Dorothy Leland

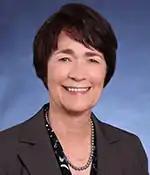
Leland in 2011

Dorothy Leland, also known as Dorothy Leland Wilson, is an American academic administrator, university president and chancellor. She was the 19th president, and the second female president, of Georgia College & State University from 2004 until 2011. Leland was appointed as the third Chancellor for University of California, Merced, replacing Sung-Mo "Steve" Kang from May 18, 2011, until 2019. In 2019, she announced plans to retire.